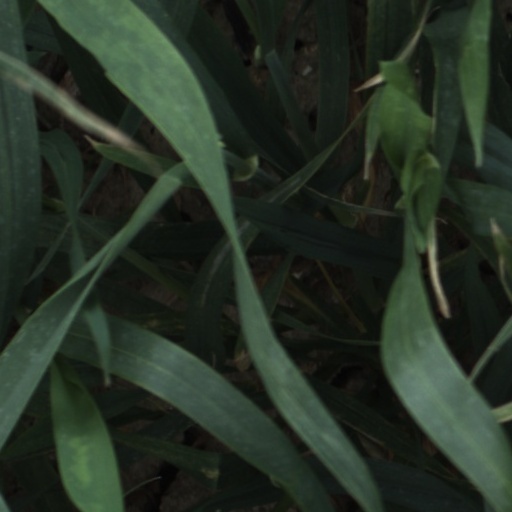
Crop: wheat